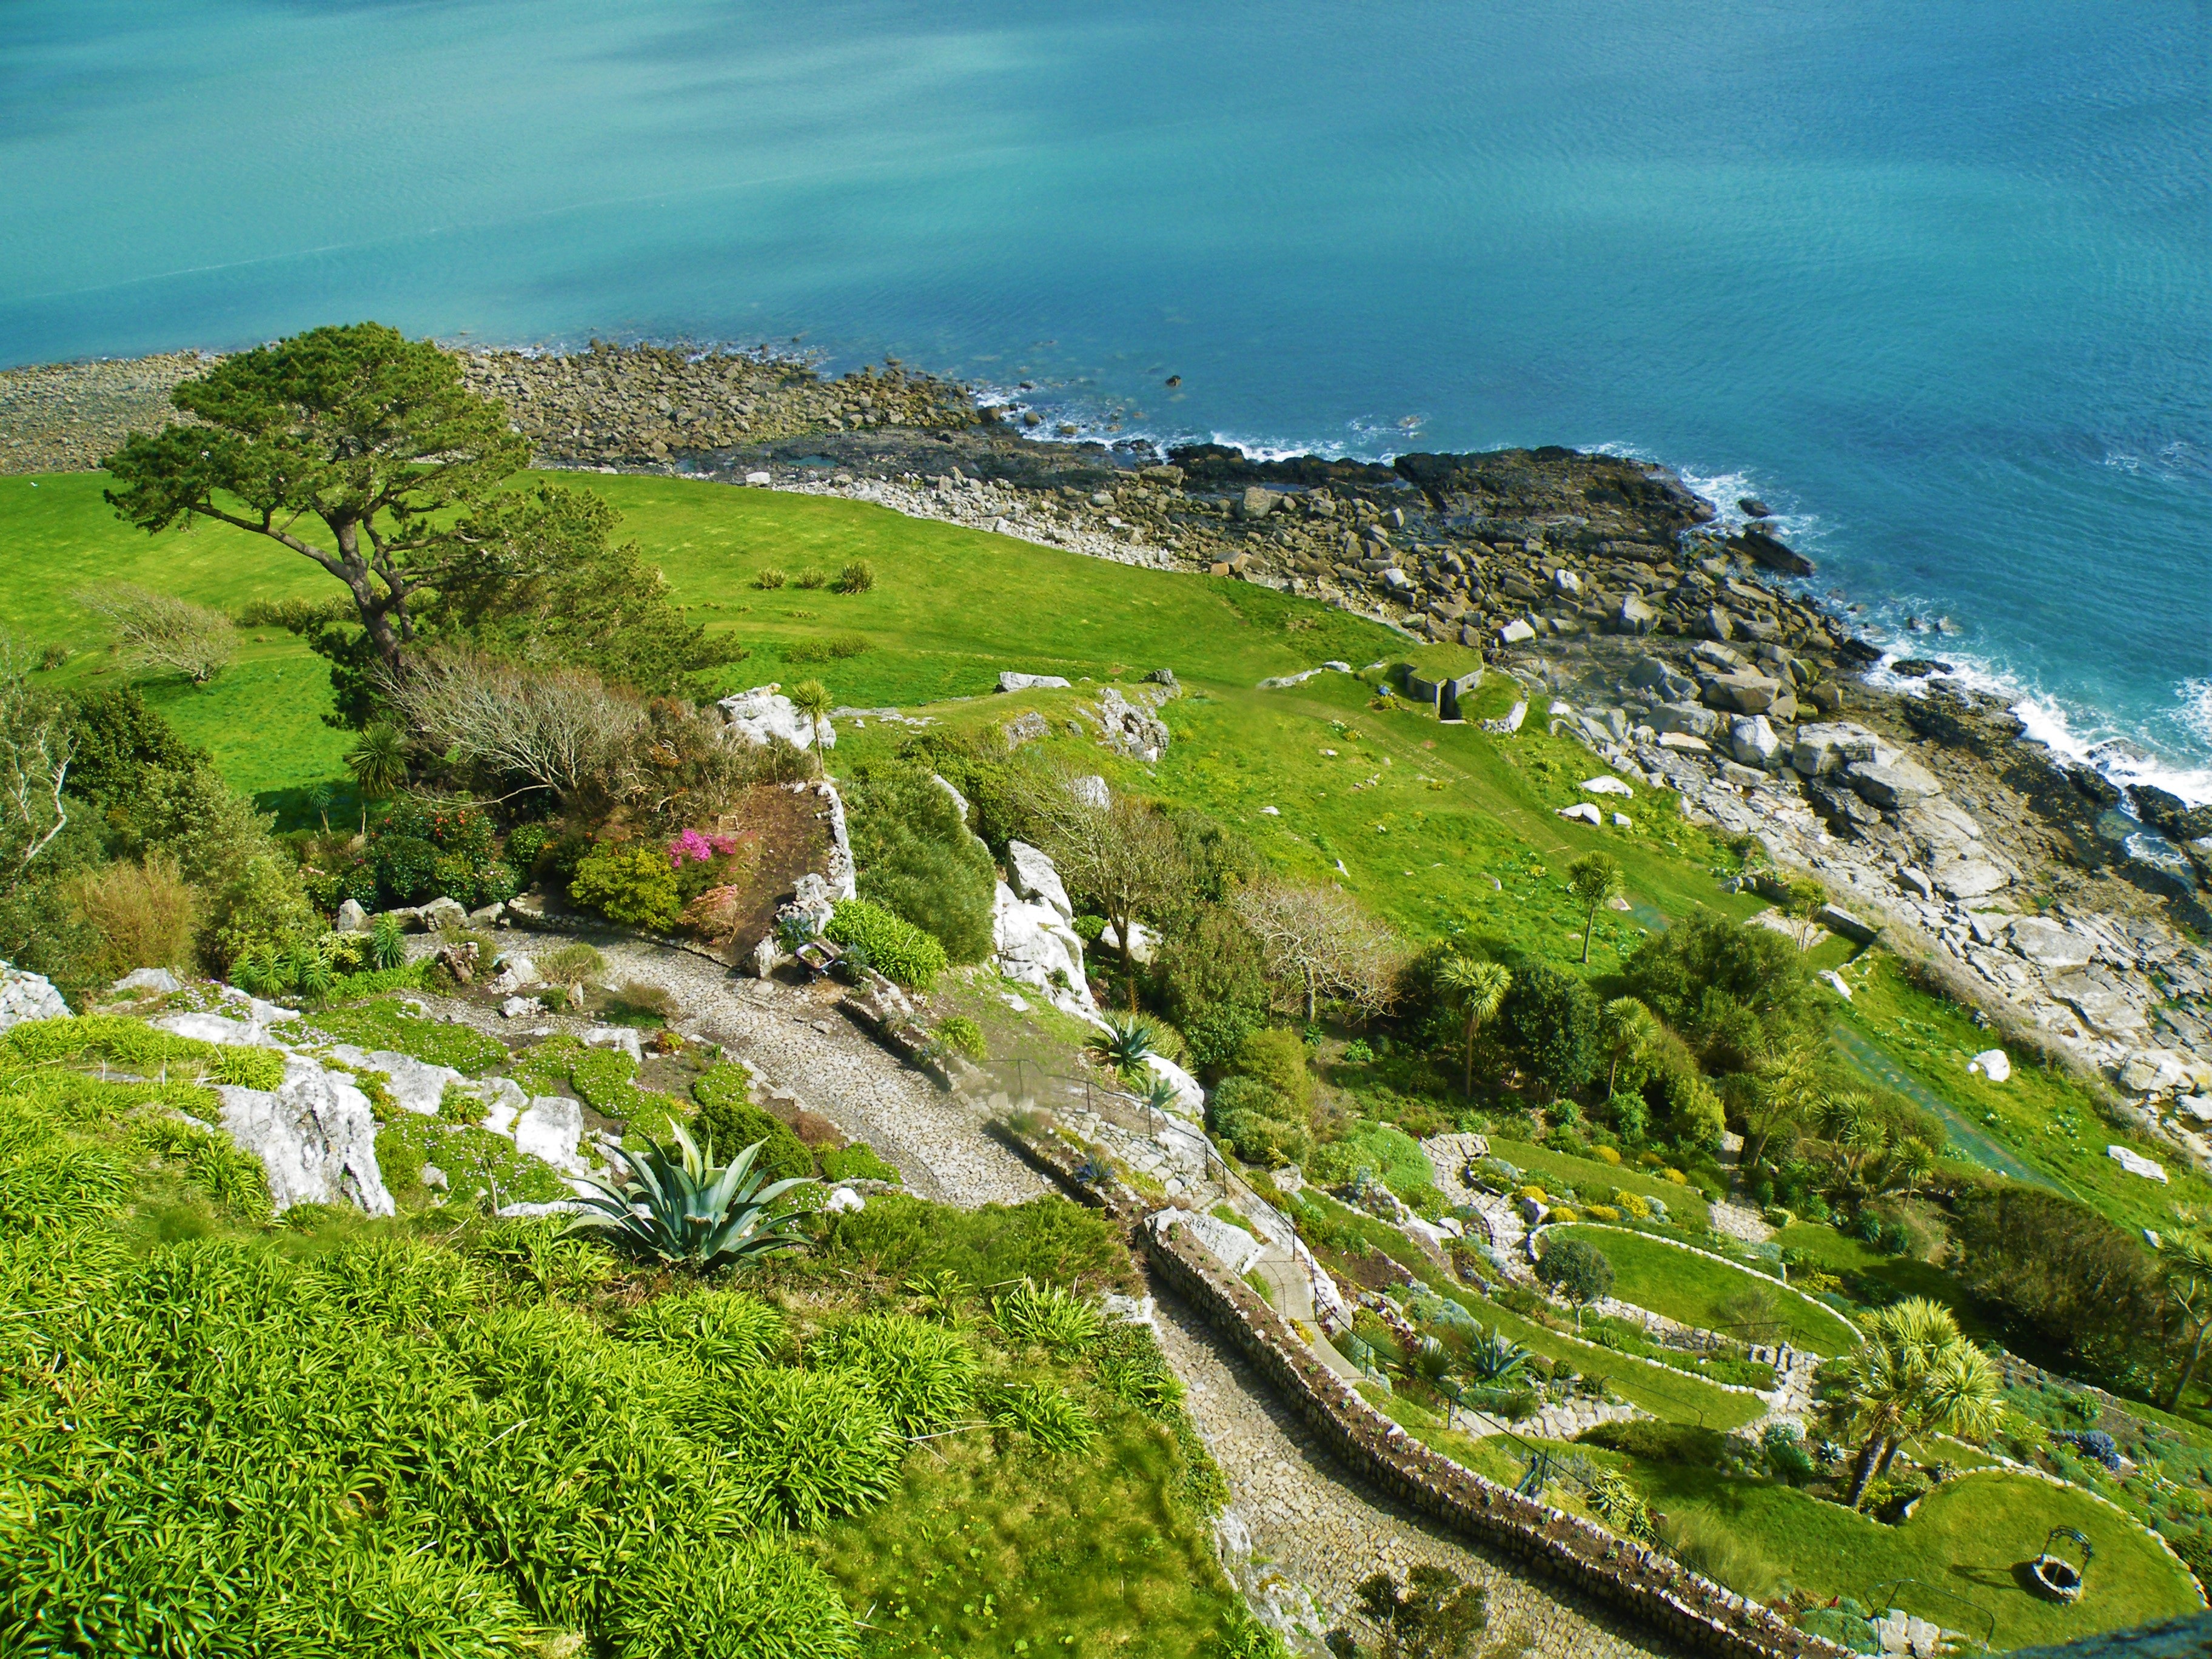
landscape, sea, coast, ocean, mountain, hill, mountain range, travel, cliff, cove, bay, garden, highland, terrain, body of water, cape, landform, aerial photography, st michael mount, geographical feature